HMHS Britannic

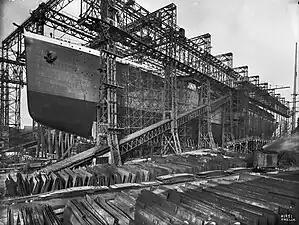
The Arrol Gantry towering above "Britannic", circa 1914

Although the White Star Line and the Harland and Wolff shipyard always denied it, some sources claim that "Britannic" was to be named "Gigantic", but her name was changed so as not to compete with "Titanic" or create comparisons. One source is a poster of the ship with the name "Gigantic" at the top. Other sources are November 1911 American newspapers stating the White Star order for "Gigantic" being placed, as well as other newspapers from around the world both during construction and immediately after the sinking of the "Titanic". A more recent article on her rival "Aquitania" shows a contemporary pictorial comparison from the time of "Britannic's" construction including the giant ships of White Star, Cunard and Hamburg-America. "Britannic" is shown with her gantry cranes in place and being more of a Titanic clone but her name is still revealed as "Gigantic" and down from her 1000 foot length she was intended to be.